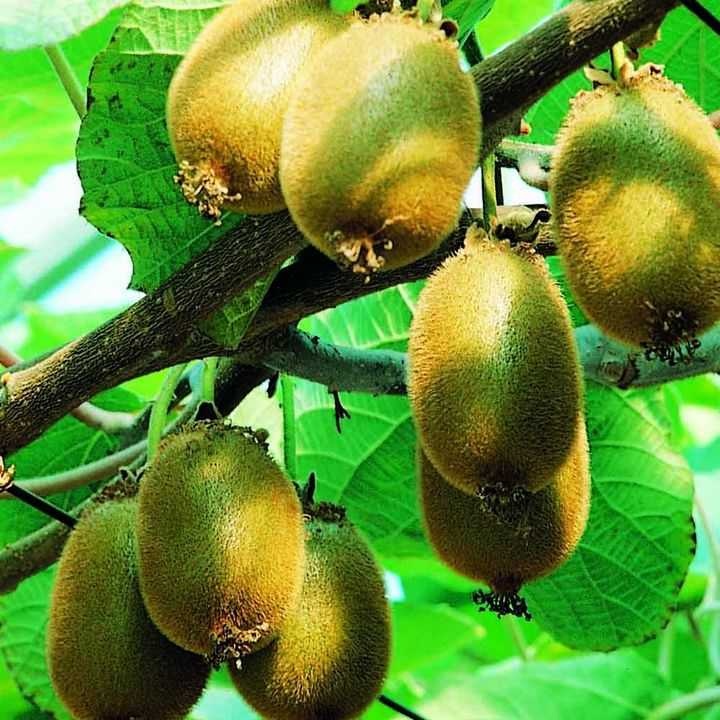
Label: Kiwi